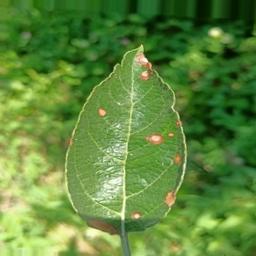
Label: Alternaria